Jannabi (band)

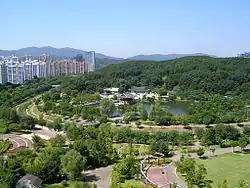
Bundang Central Park, where the Bundang-bred band, Jannabi, regularly performed

Choi Jung-hoon first met Jang Kyung-joon in Bundang Elementary School and played with him in a school band called "After-school Hobbies" in Seohyun Middle School. Kim Do-hyung was in a different band called "Genesis." They were in neighborhood rival bands. Kim was initially aware of Choi for his exceptional singing abilities, while Choi was initially aware of Kim's work on self-composed songs using MIDI through Mule, a community website for musicians. Choi and Kim officially met at a Korean language academy in Bundang and hit it off, deciding to form a band together in high school. Since 2008, the three of them would regularly perform at Bundang Central Park.